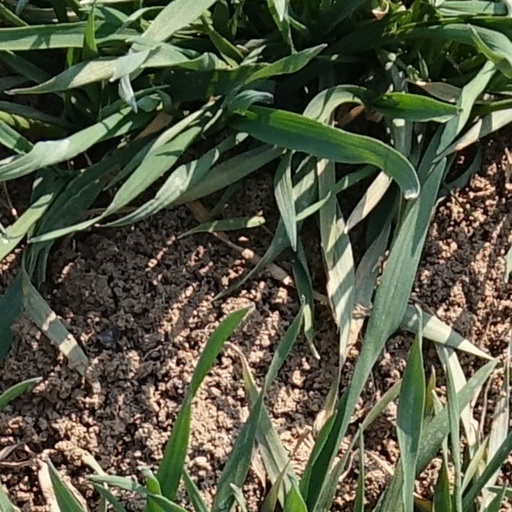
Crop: wheat